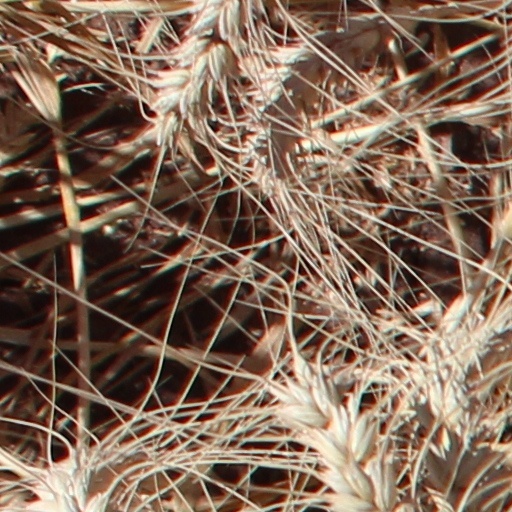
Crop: wheat